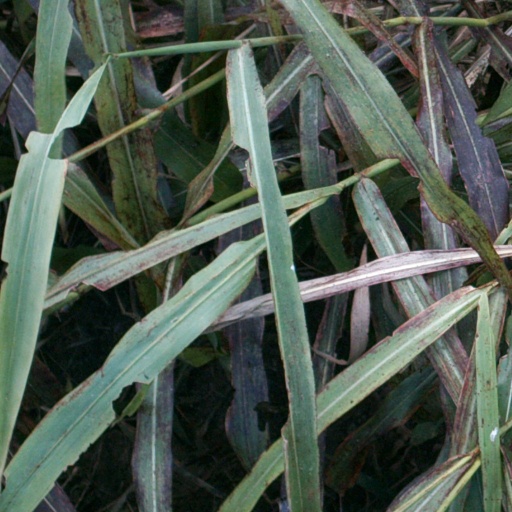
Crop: sorghum